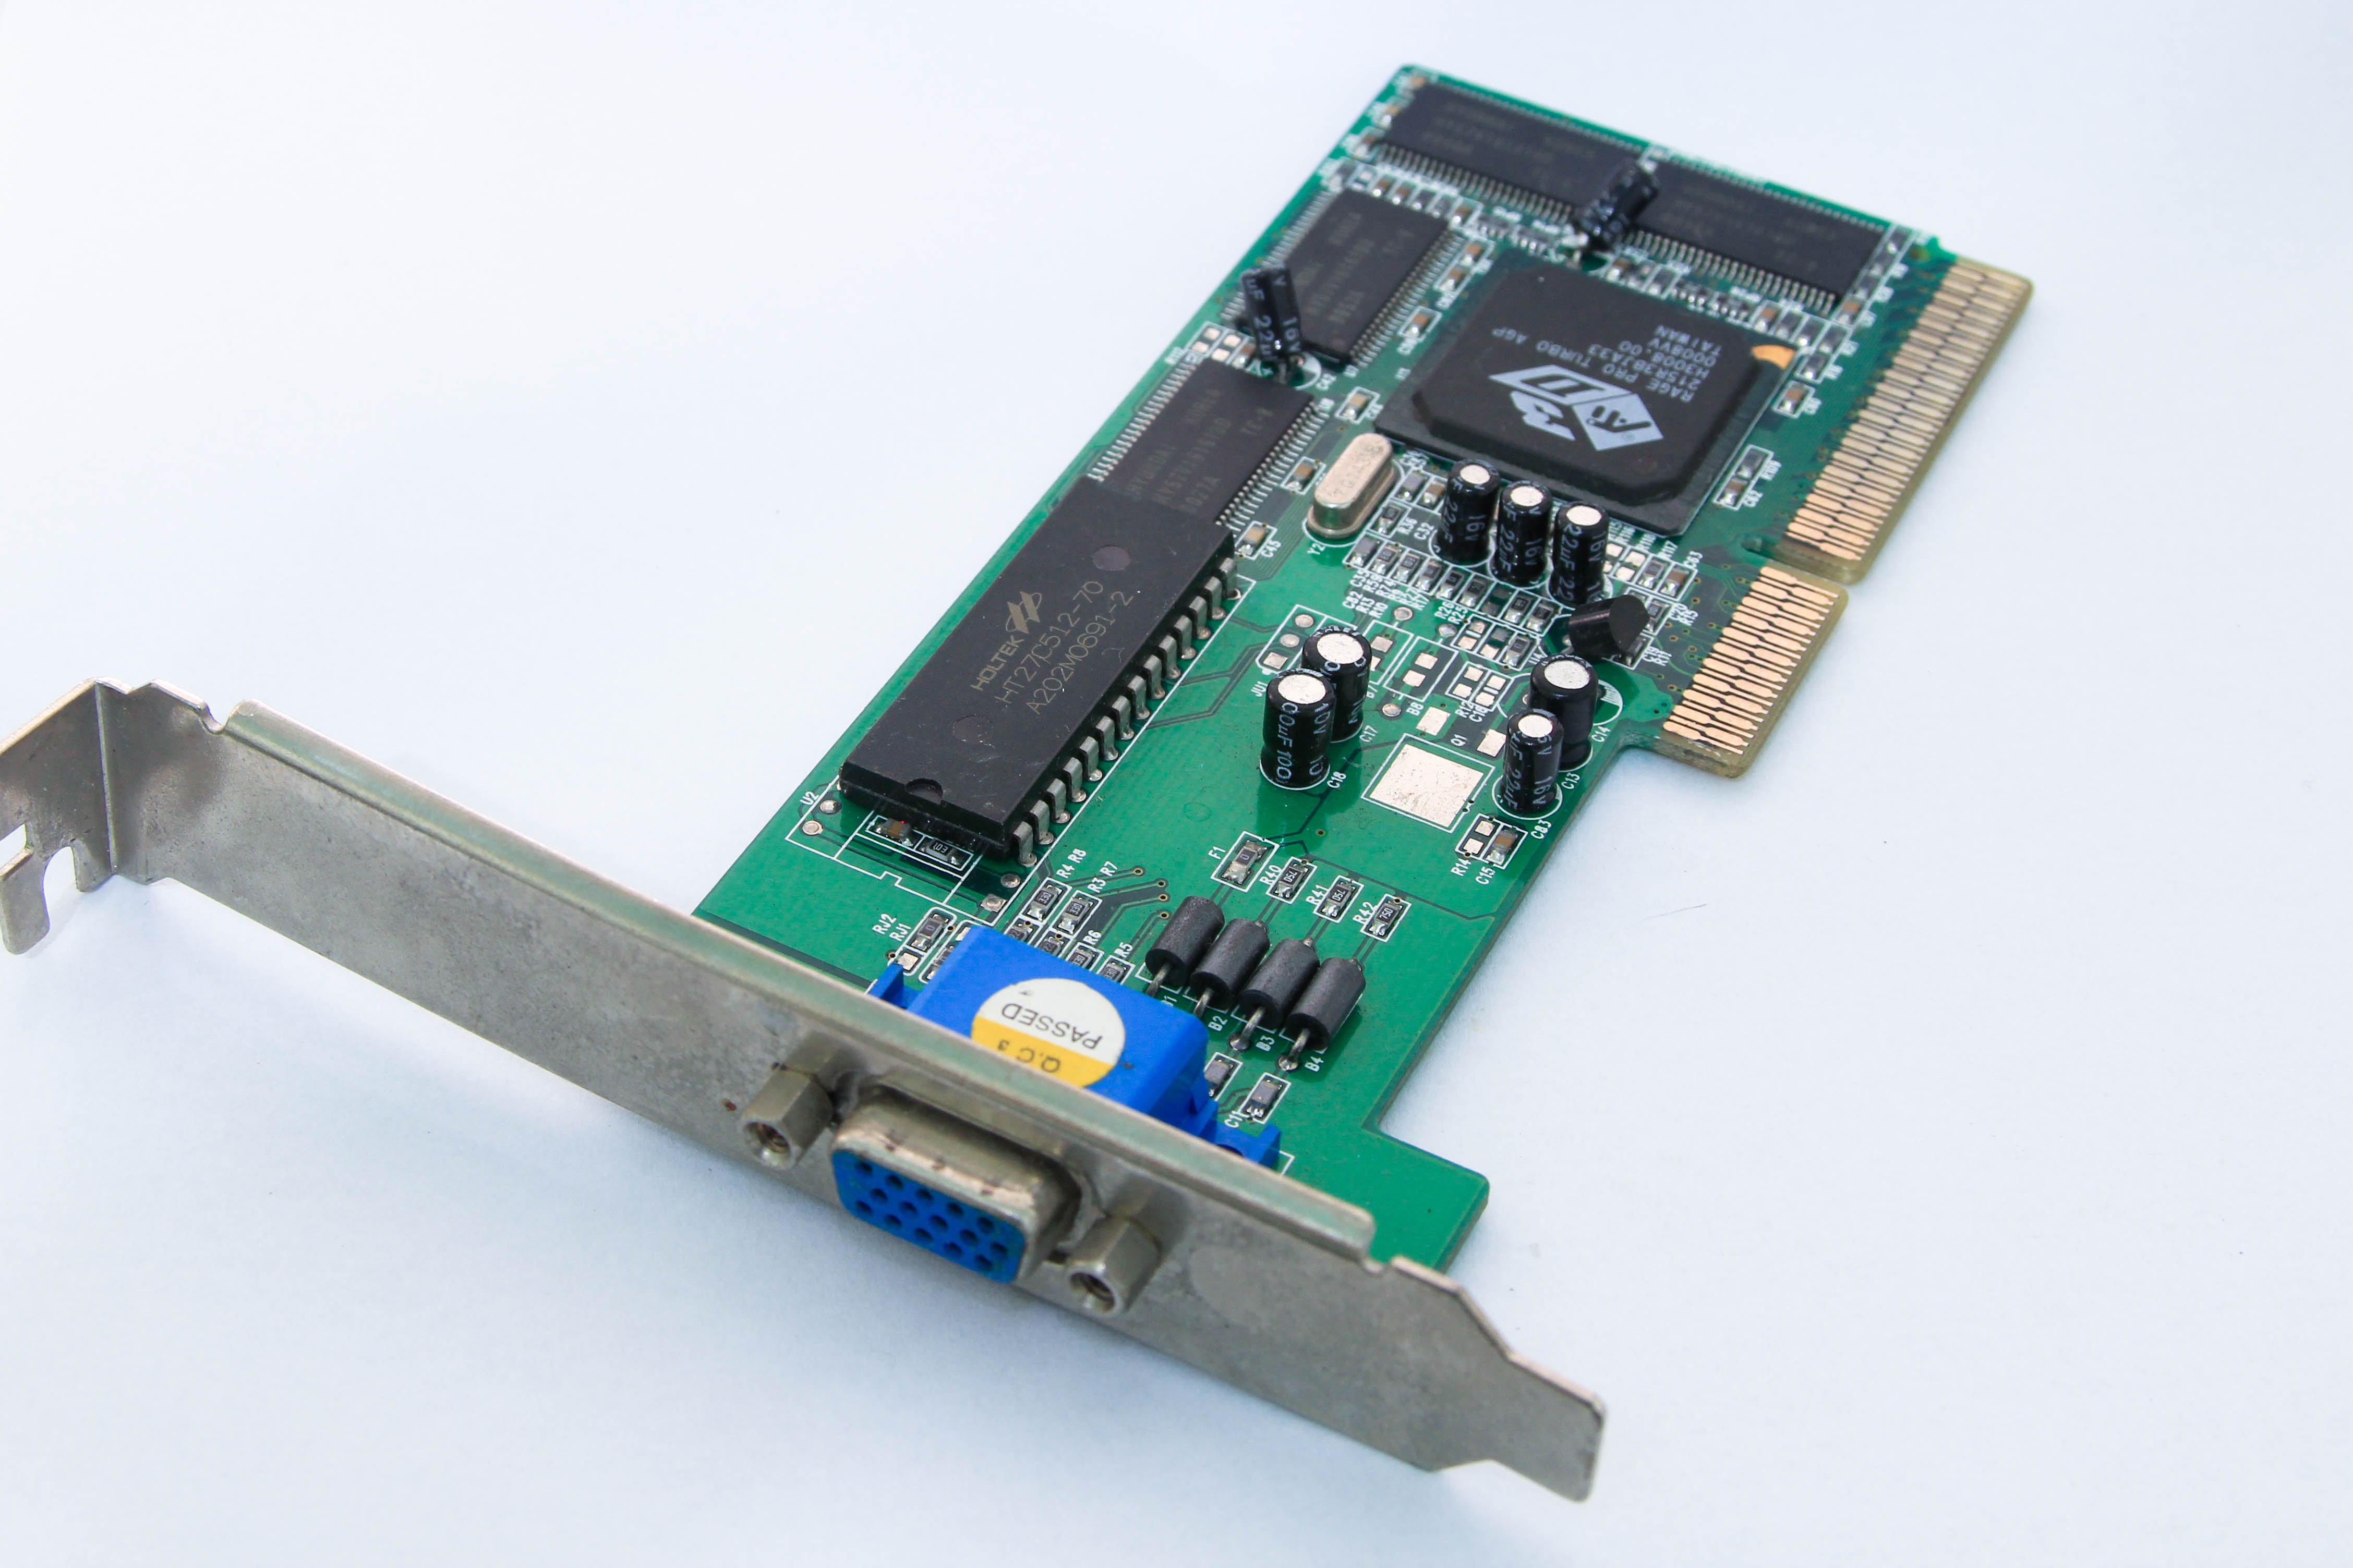
technology, product, informatics, microcontroller, video card, electronic device, computer hardware, personal computer hardware, network interface controller, sound card, io card, tv tuner card, agp graphics card